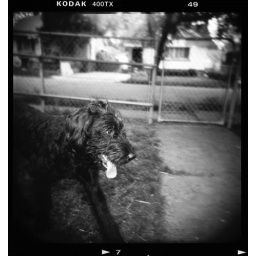
back home in salt lake city. more dog pictures! crazy dog picture party hour! maggie is dorker moo.